Offshore radio

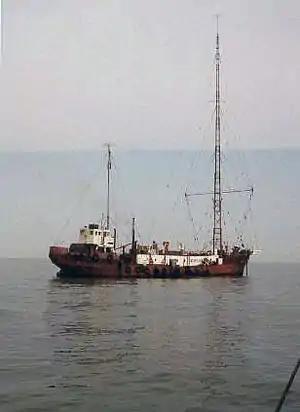
The "MV Mi Amigo," one of the most infamous radio ships.

Offshore radio is radio broadcasting from ships or fixed maritime structures. Offshore broadcasters are usually unlicensed but transmissions are legal in international waters. This is in contrast to unlicensed broadcasting on land or within a nation's territorial waters, which is usually unlawful.